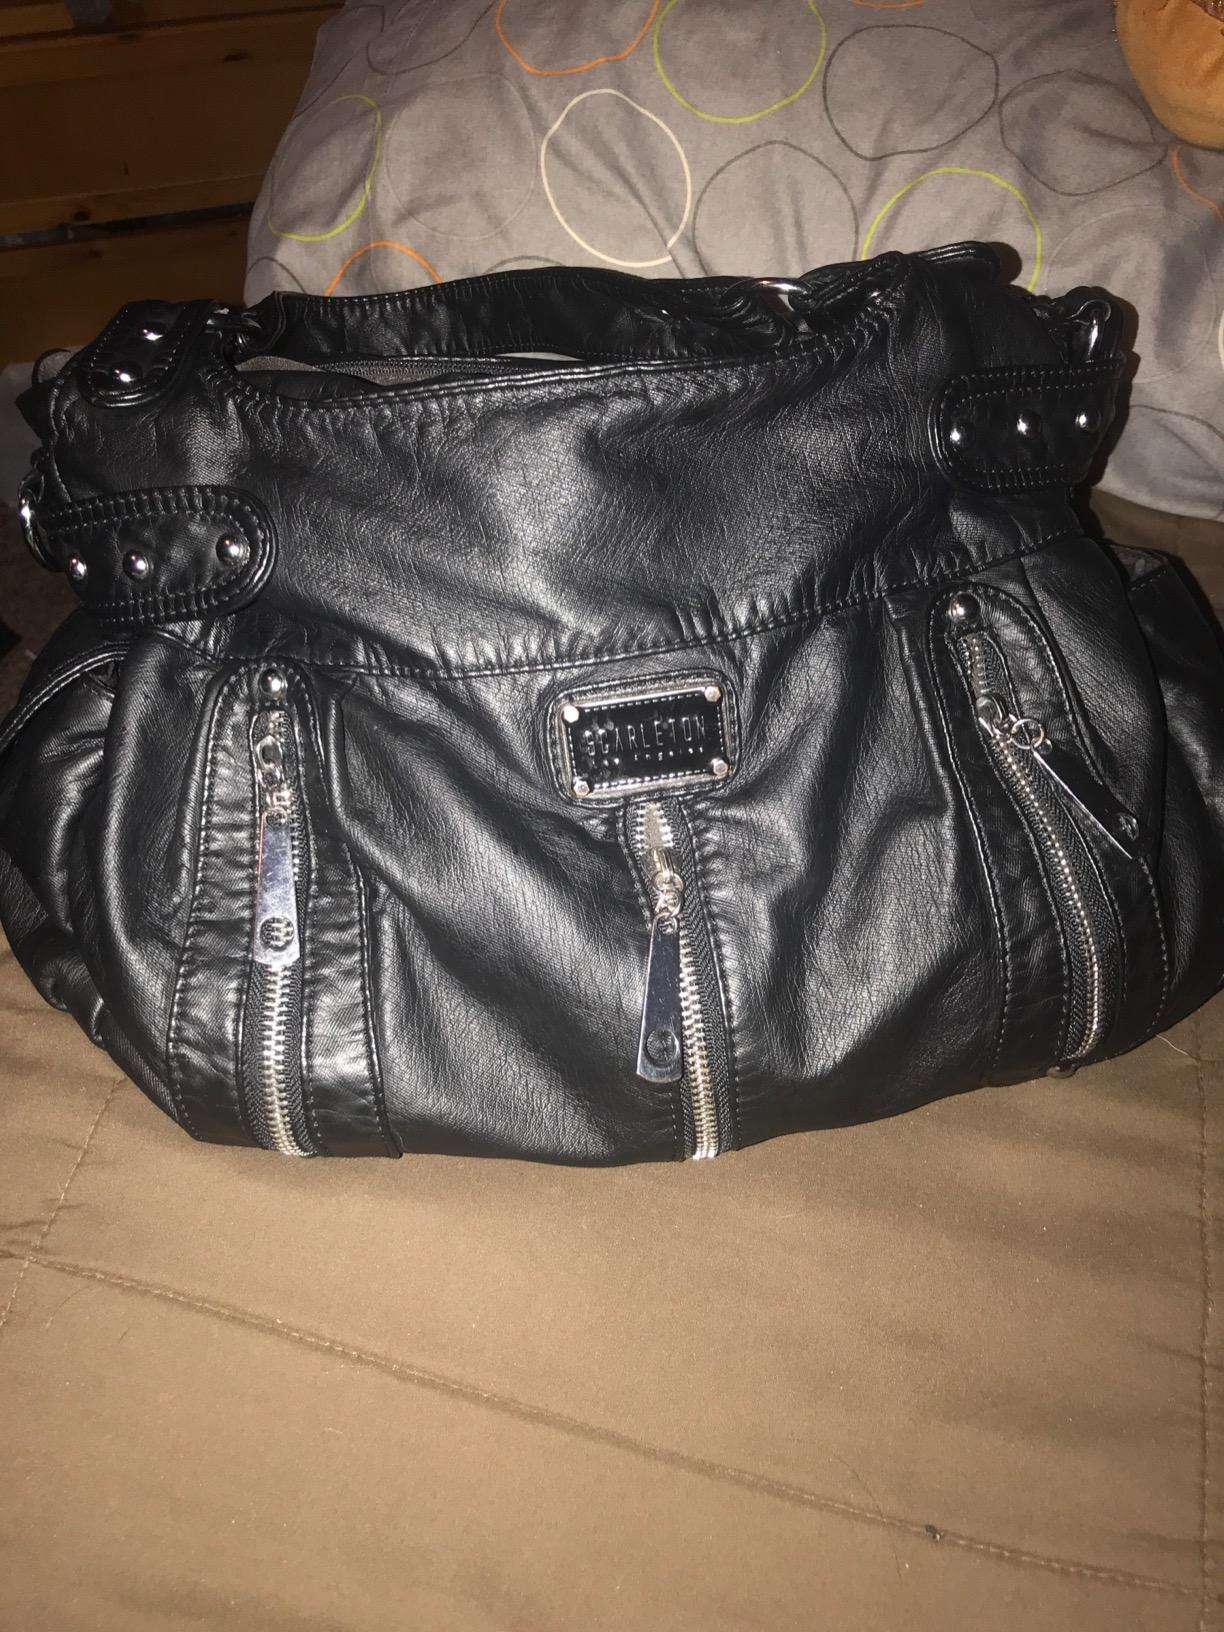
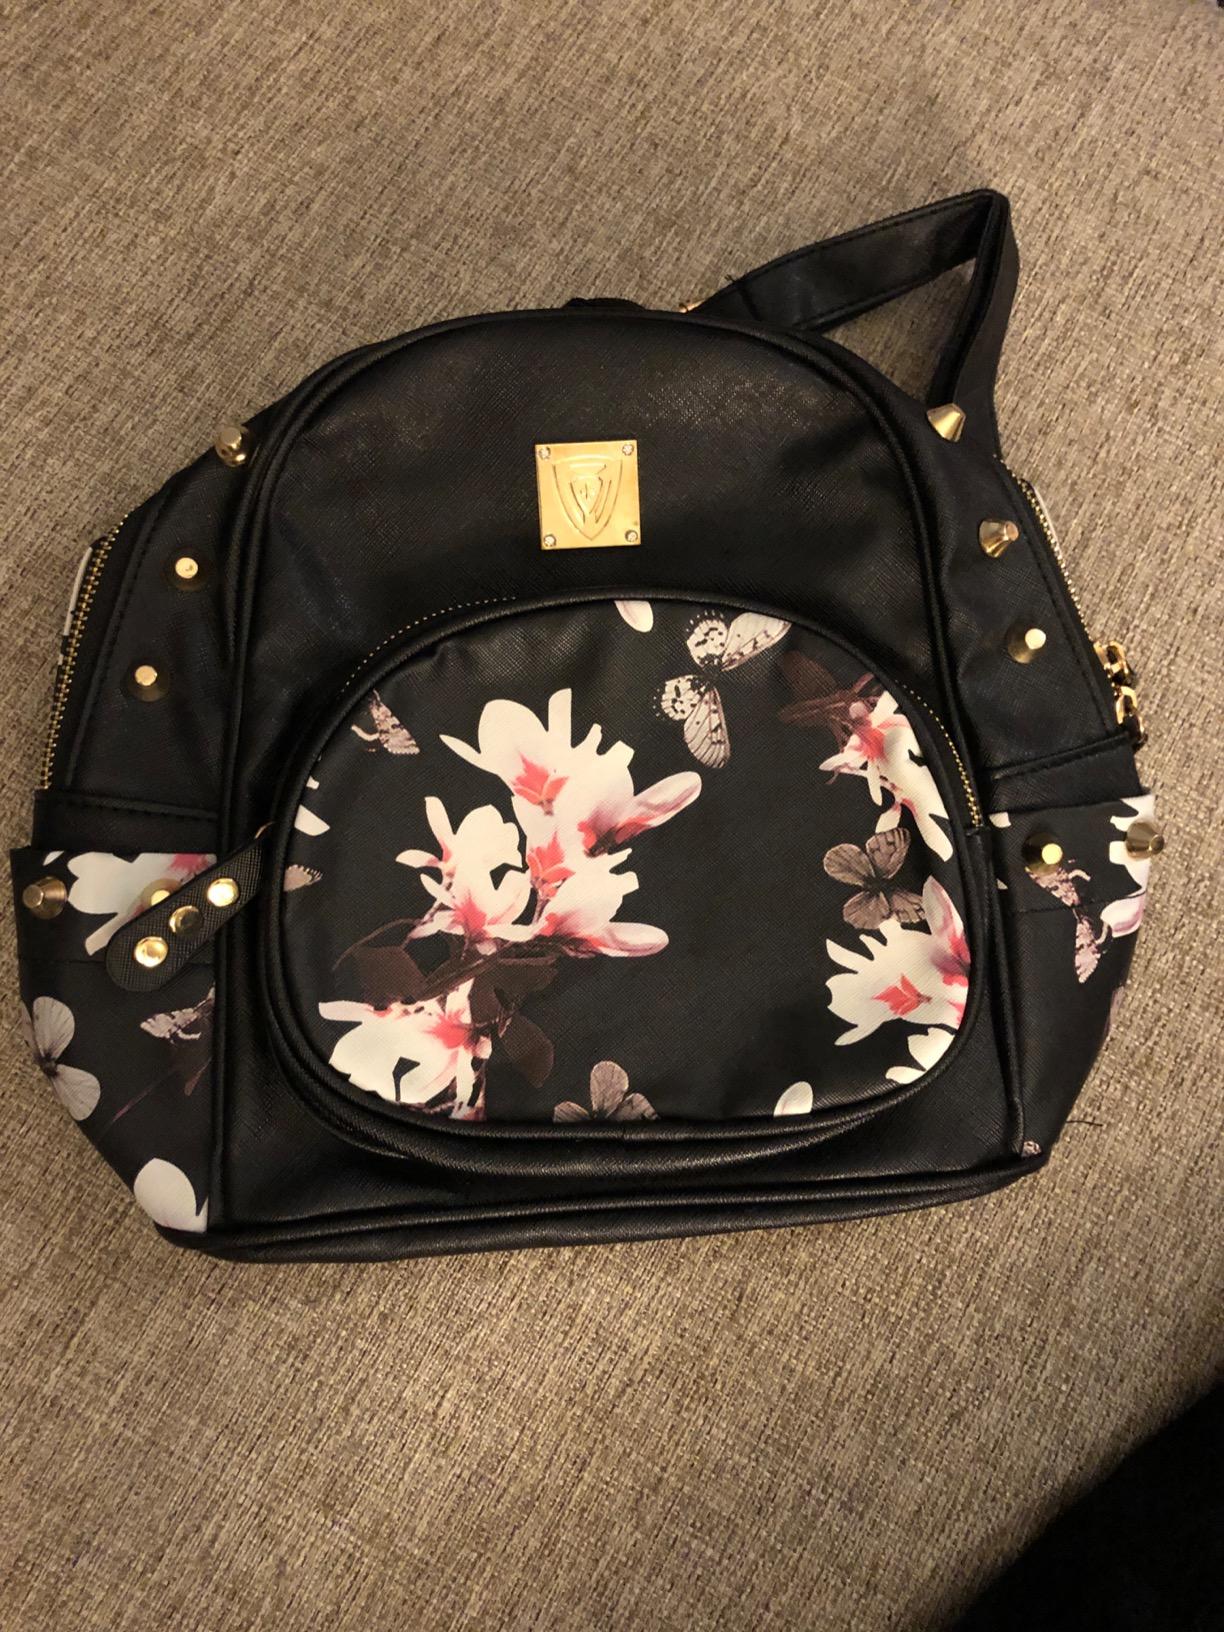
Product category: accessories_handbag
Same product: no